Question: Please indicate a possible affordance area of baseball bat that can be used for holding
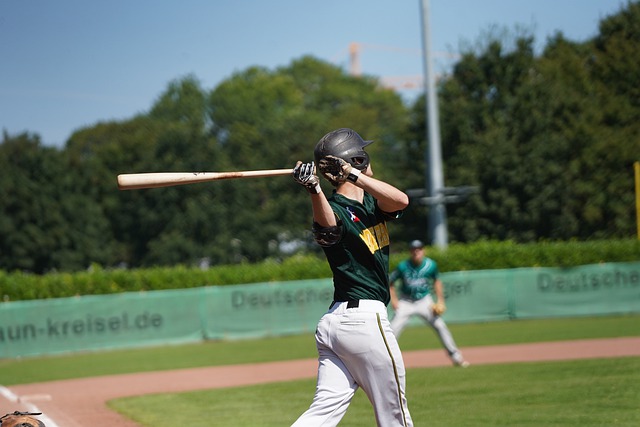
Answer: [289.5, 157.5, 323.5, 194.5]